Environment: real
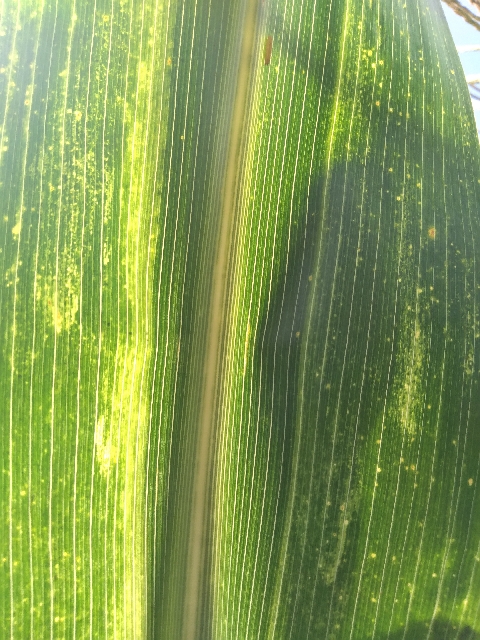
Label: lethal_necrosis